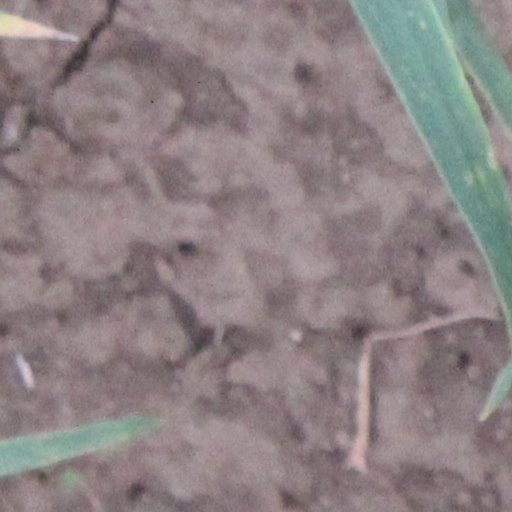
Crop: wheat